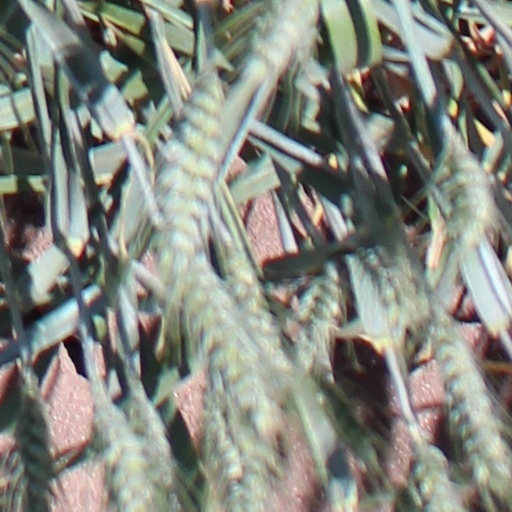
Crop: wheat